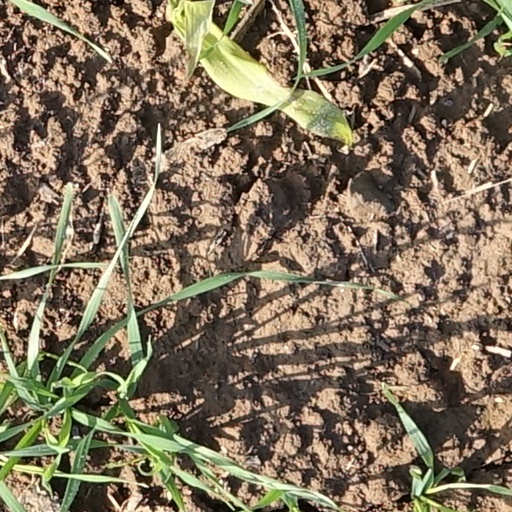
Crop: wheat